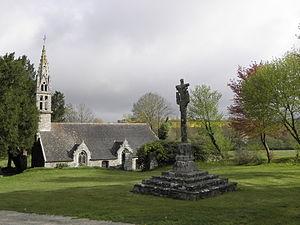
Calvaire et chapelle Notre-Dame-du-Folgoat à Lansalaün, commune de Paule (22). Vue méridionale.
Cet article recense les monuments historiques français classés en 1920.
Paule [pol] est une commune française située dans le département des Côtes-d'Armor en région Bretagne.
Cet article recense une partie des monuments historiques des Côtes-d'Armor, en France.